Rotary Racer

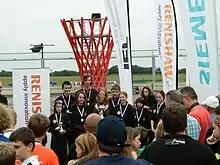

The name Rotary Racer came from the team's first sponsor, Rotary International of Chipping Sodbury. This charity provided the funding needed to start the car from scratch and have continued to sponsor the team each season. Over the years, additional sponsors have enabled the team to continue racing as well as improve the car. The sponsors include: